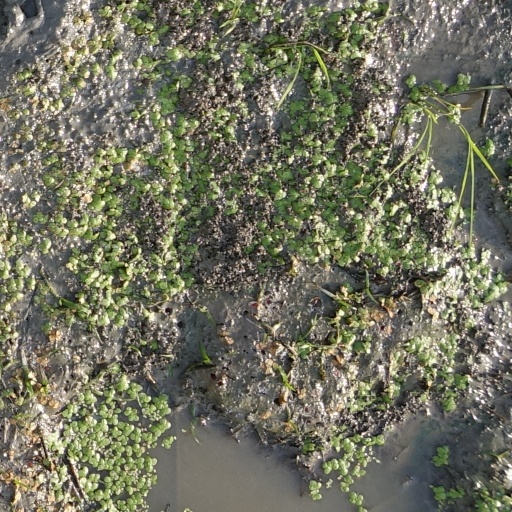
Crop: rice